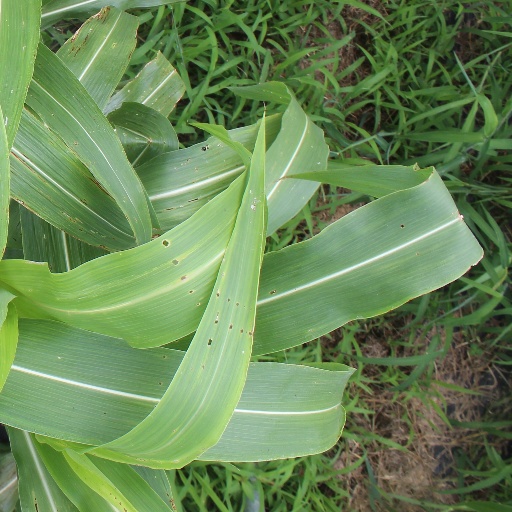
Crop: sorghum